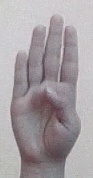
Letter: kaaf